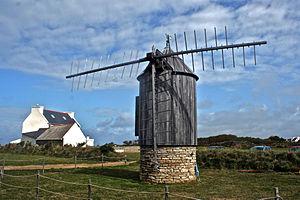
Moulin chandelier ou ""kandelou"" à Trouguer (Finistère, Bretagne, France). Une aile a été brisée par la tempête, photographie avant restauration."
Le moulin à vent est un dispositif qui transforme l’énergie éolienne en mouvement rotatif au moyen d’ailes ajustables. En tant que moulin, il est utilisé le plus souvent pour moudre des céréales, broyer, piler, pulvériser diverses substances, presser des drupes ou écraser des olives pour produire de l'huile; il a pu aussi servir à actionner une pompe, par exemple pour l’irrigation ou pour assécher les polders; ou un groupe de scies.